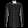
Label: Shirt